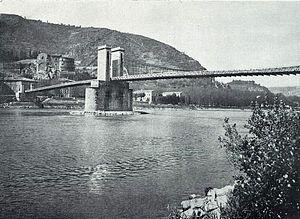
Le pont de Tournon-sur-Rhône de 1825 conçu par Marc Seguin, France
Cette liste de ponts de France présente une liste de ponts remarquables de France, tant par leurs caractéristiques dimensionnelles, que par leur intérêt architectural ou historique.